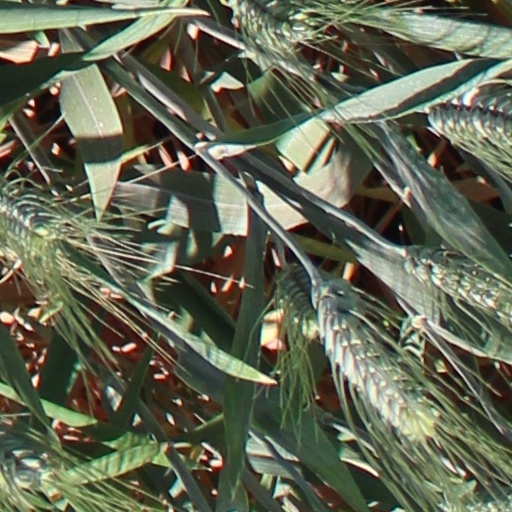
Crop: wheat